Question: Who is in the picture?
Tambaya: Waye a hoton?
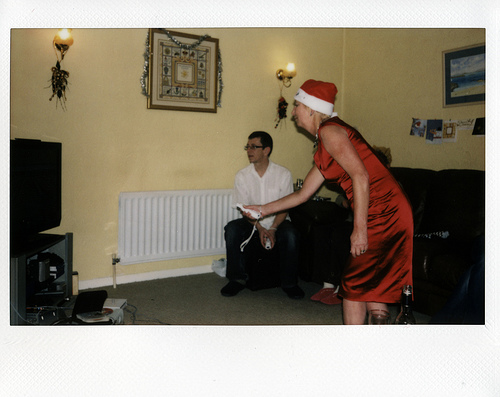
Answer: Three people are in the picture.
Amsa: Mutane uku ne a hoton.